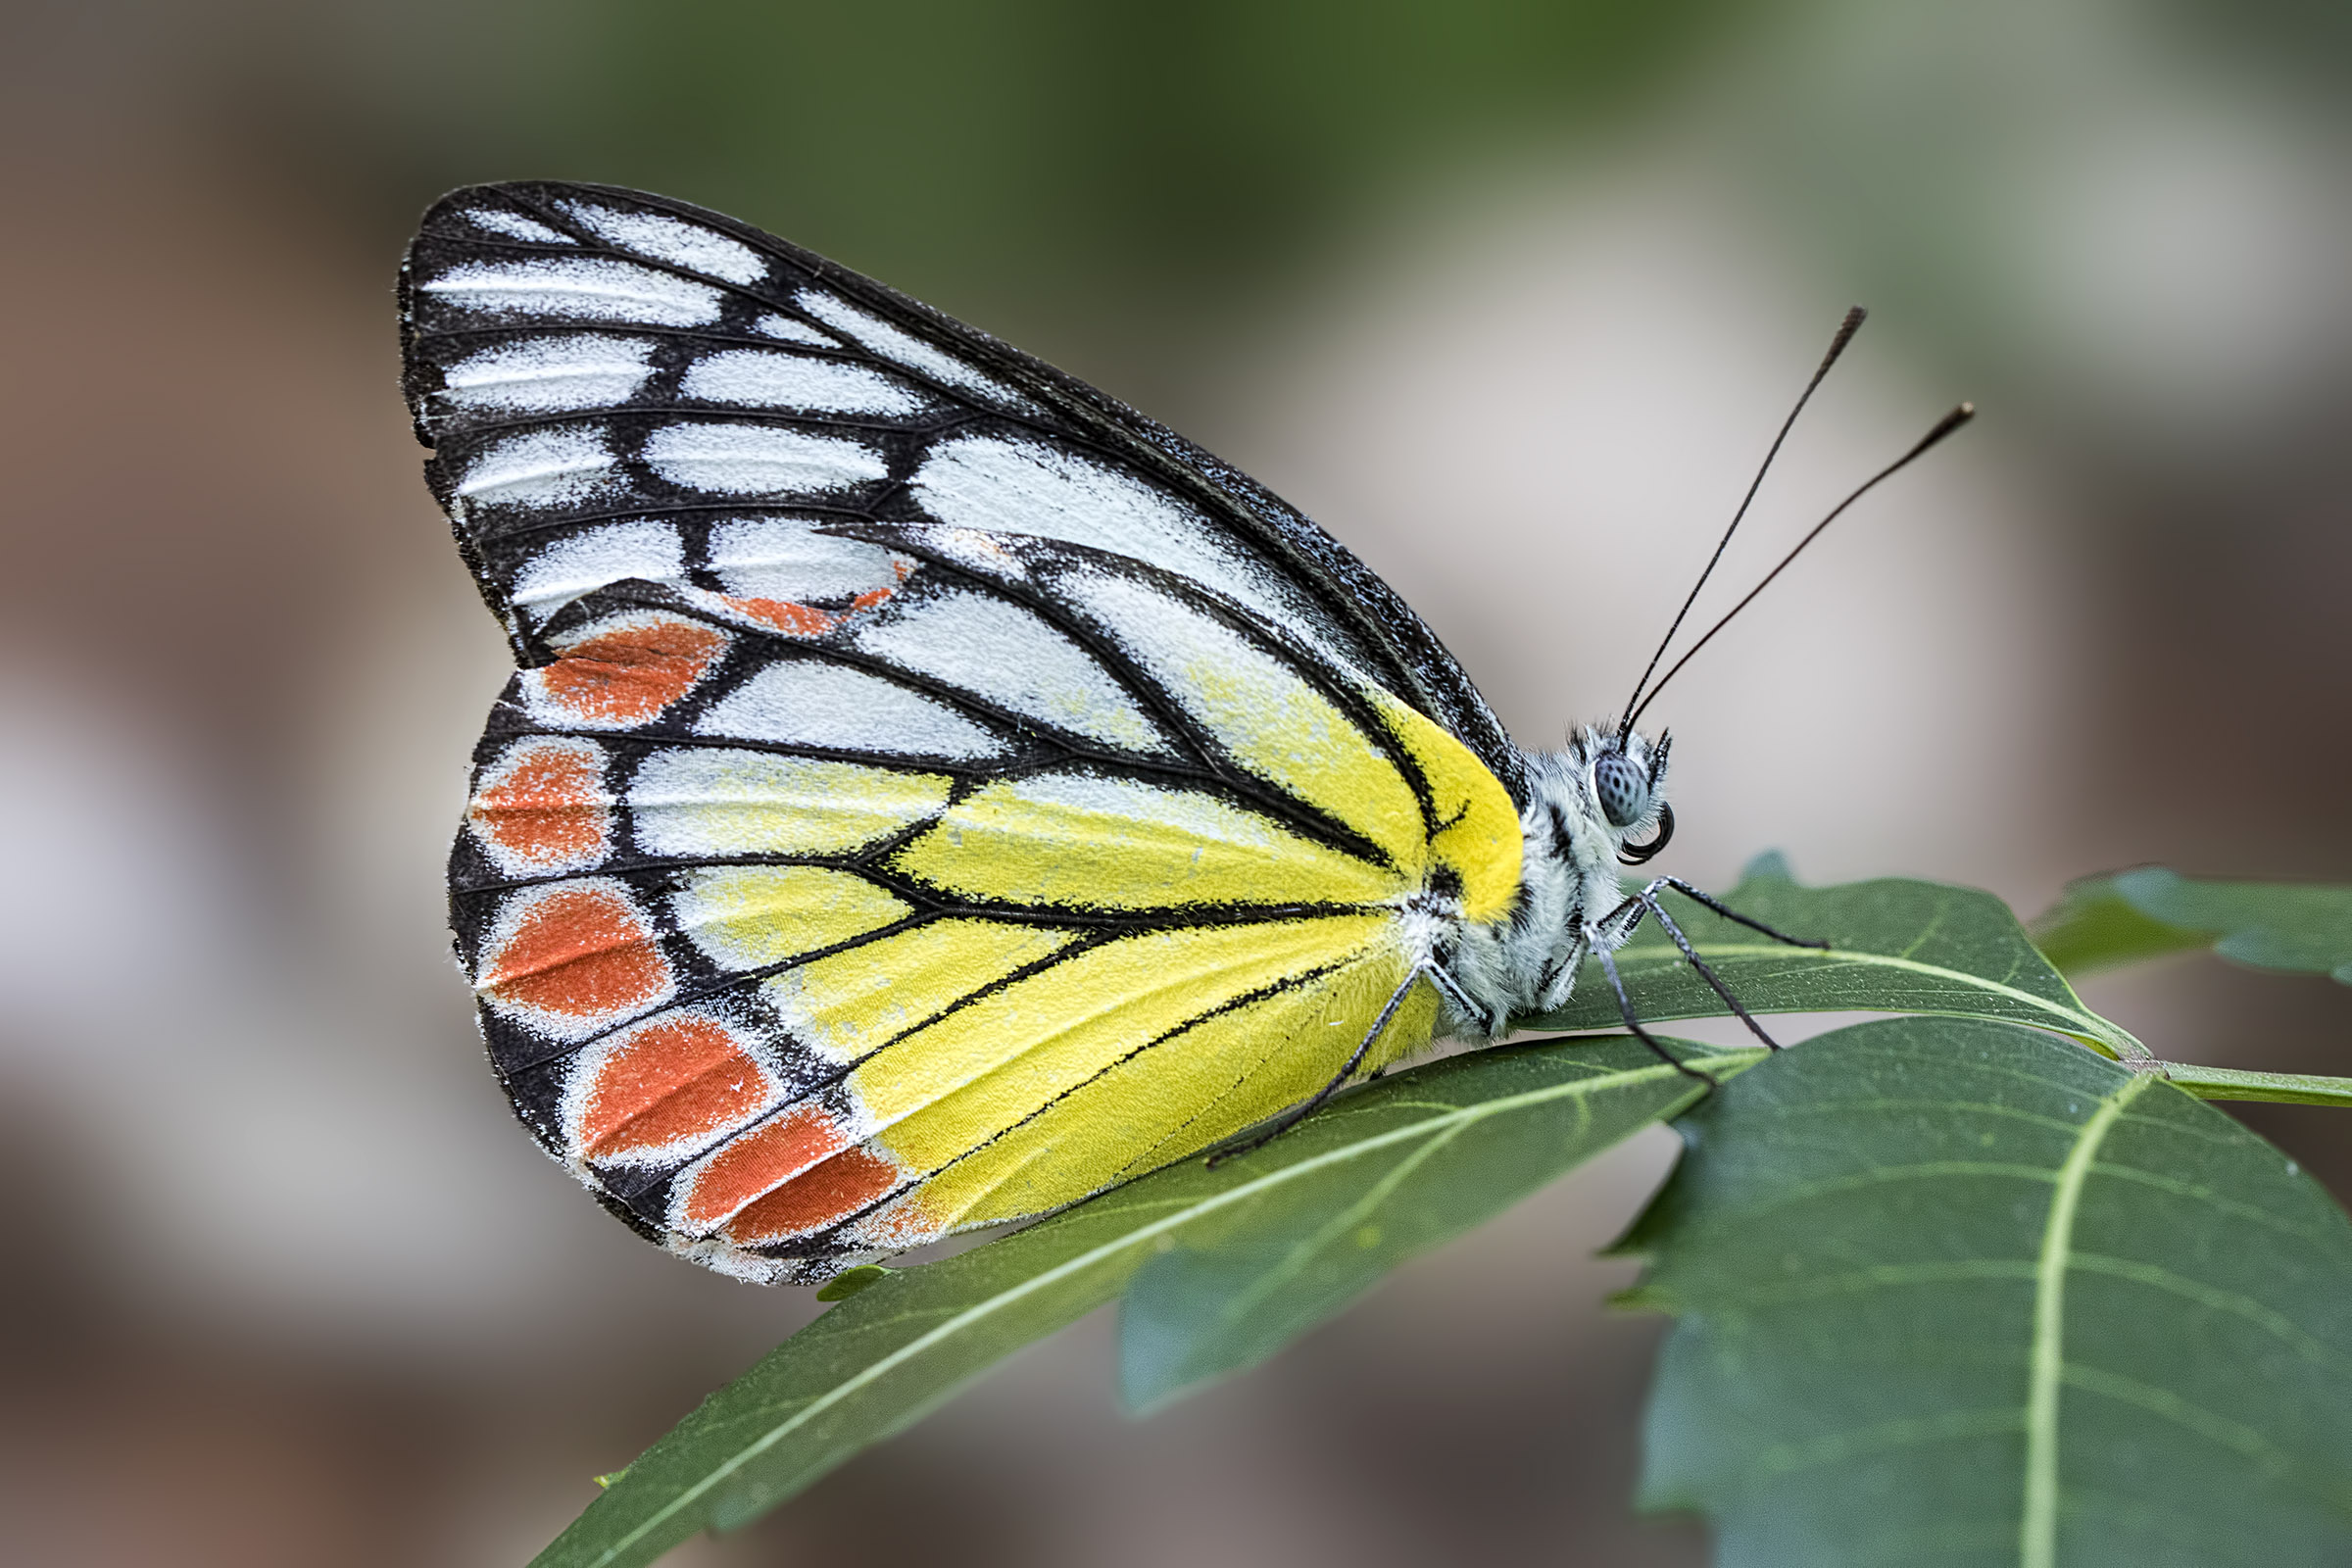
nature, wing, flower, insect, butterfly, fauna, invertebrate, close up, monarch butterfly, lepidoptera, india, arthropoda, ariansuresh, skanfarmhouse, nellore, andhrapradesh, animalia, hexapoda, insecta, pterygota, neoptera, 750d2016img8854, indianjezebel, commonjezebel, ditrysia, panorpida, glossata, heteroneura, cossina, bombycina, papilionoidea, pieridae, pierinae, pierini, aporiina, delias, deliaseucharis, macro photography, arthropod, pollinator, plant stem, moths and butterflies, lycaenid, brush footed butterfly, colias